Chinese ritual mastery traditions

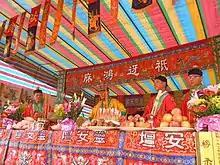
A "fashi"-led ceremony in Taichung, Taiwan

Chinese ritual mastery traditions, also referred to as ritual teachings (sometimes rendered as "Faism"), Folk Taoism, or Red Taoism (mostly in east China and Taiwan), constitute a large group of Chinese orders of ritual officers who operate within the Chinese folk religion but outside the institutions of official Taoism. The "masters of rites", the "fashi", are also known in east China as "hongtou daoshi", meaning "redhead" or "redhat" "daoshi" ("masters of the Tao"), contrasting with the "wutou daoshi", "blackhead" or "blackhat" priests, of Zhengyi Taoism who were historically ordained by the Celestial Master.